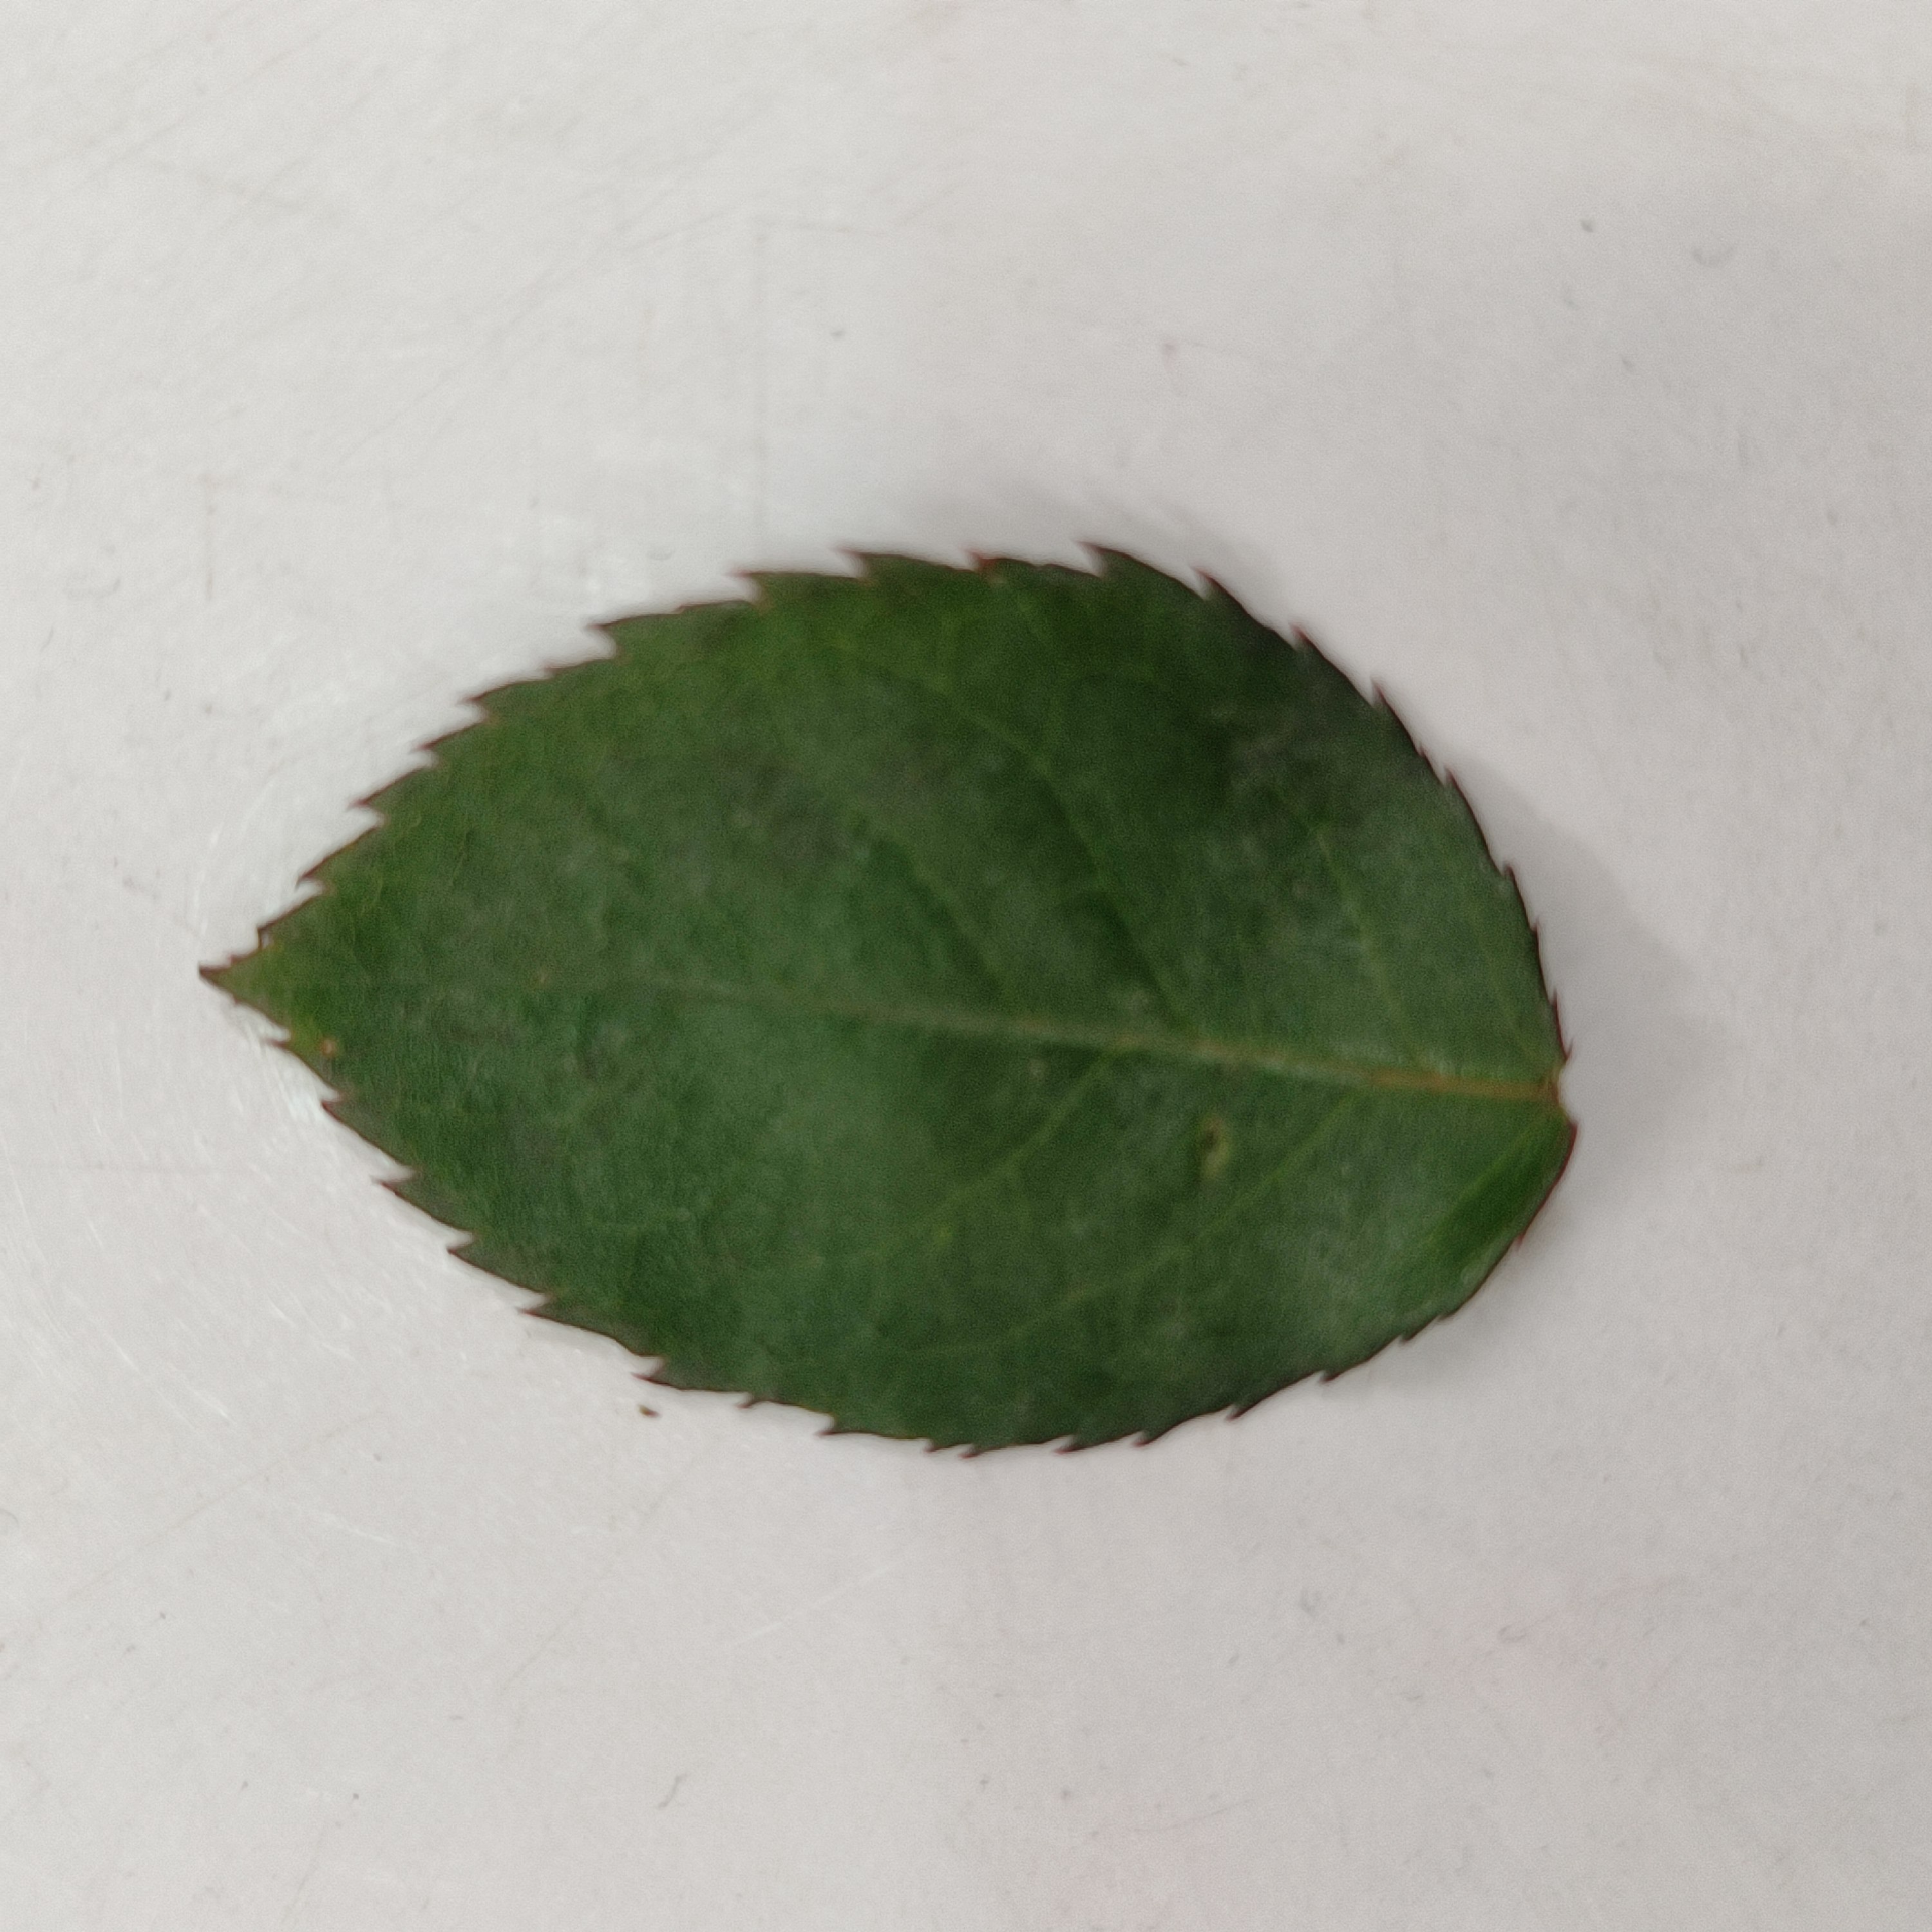
Label: Healthy Leaf